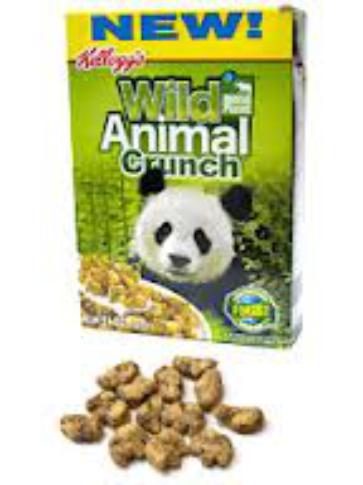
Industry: Leisure